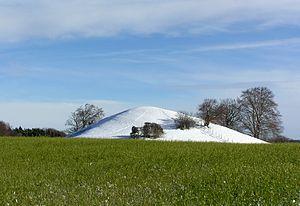
Le Würm ou Würmien, plus explicitement glaciation de Würm, est le nom donné à la dernière période glaciaire globale du Pléistocène dans les Alpes.